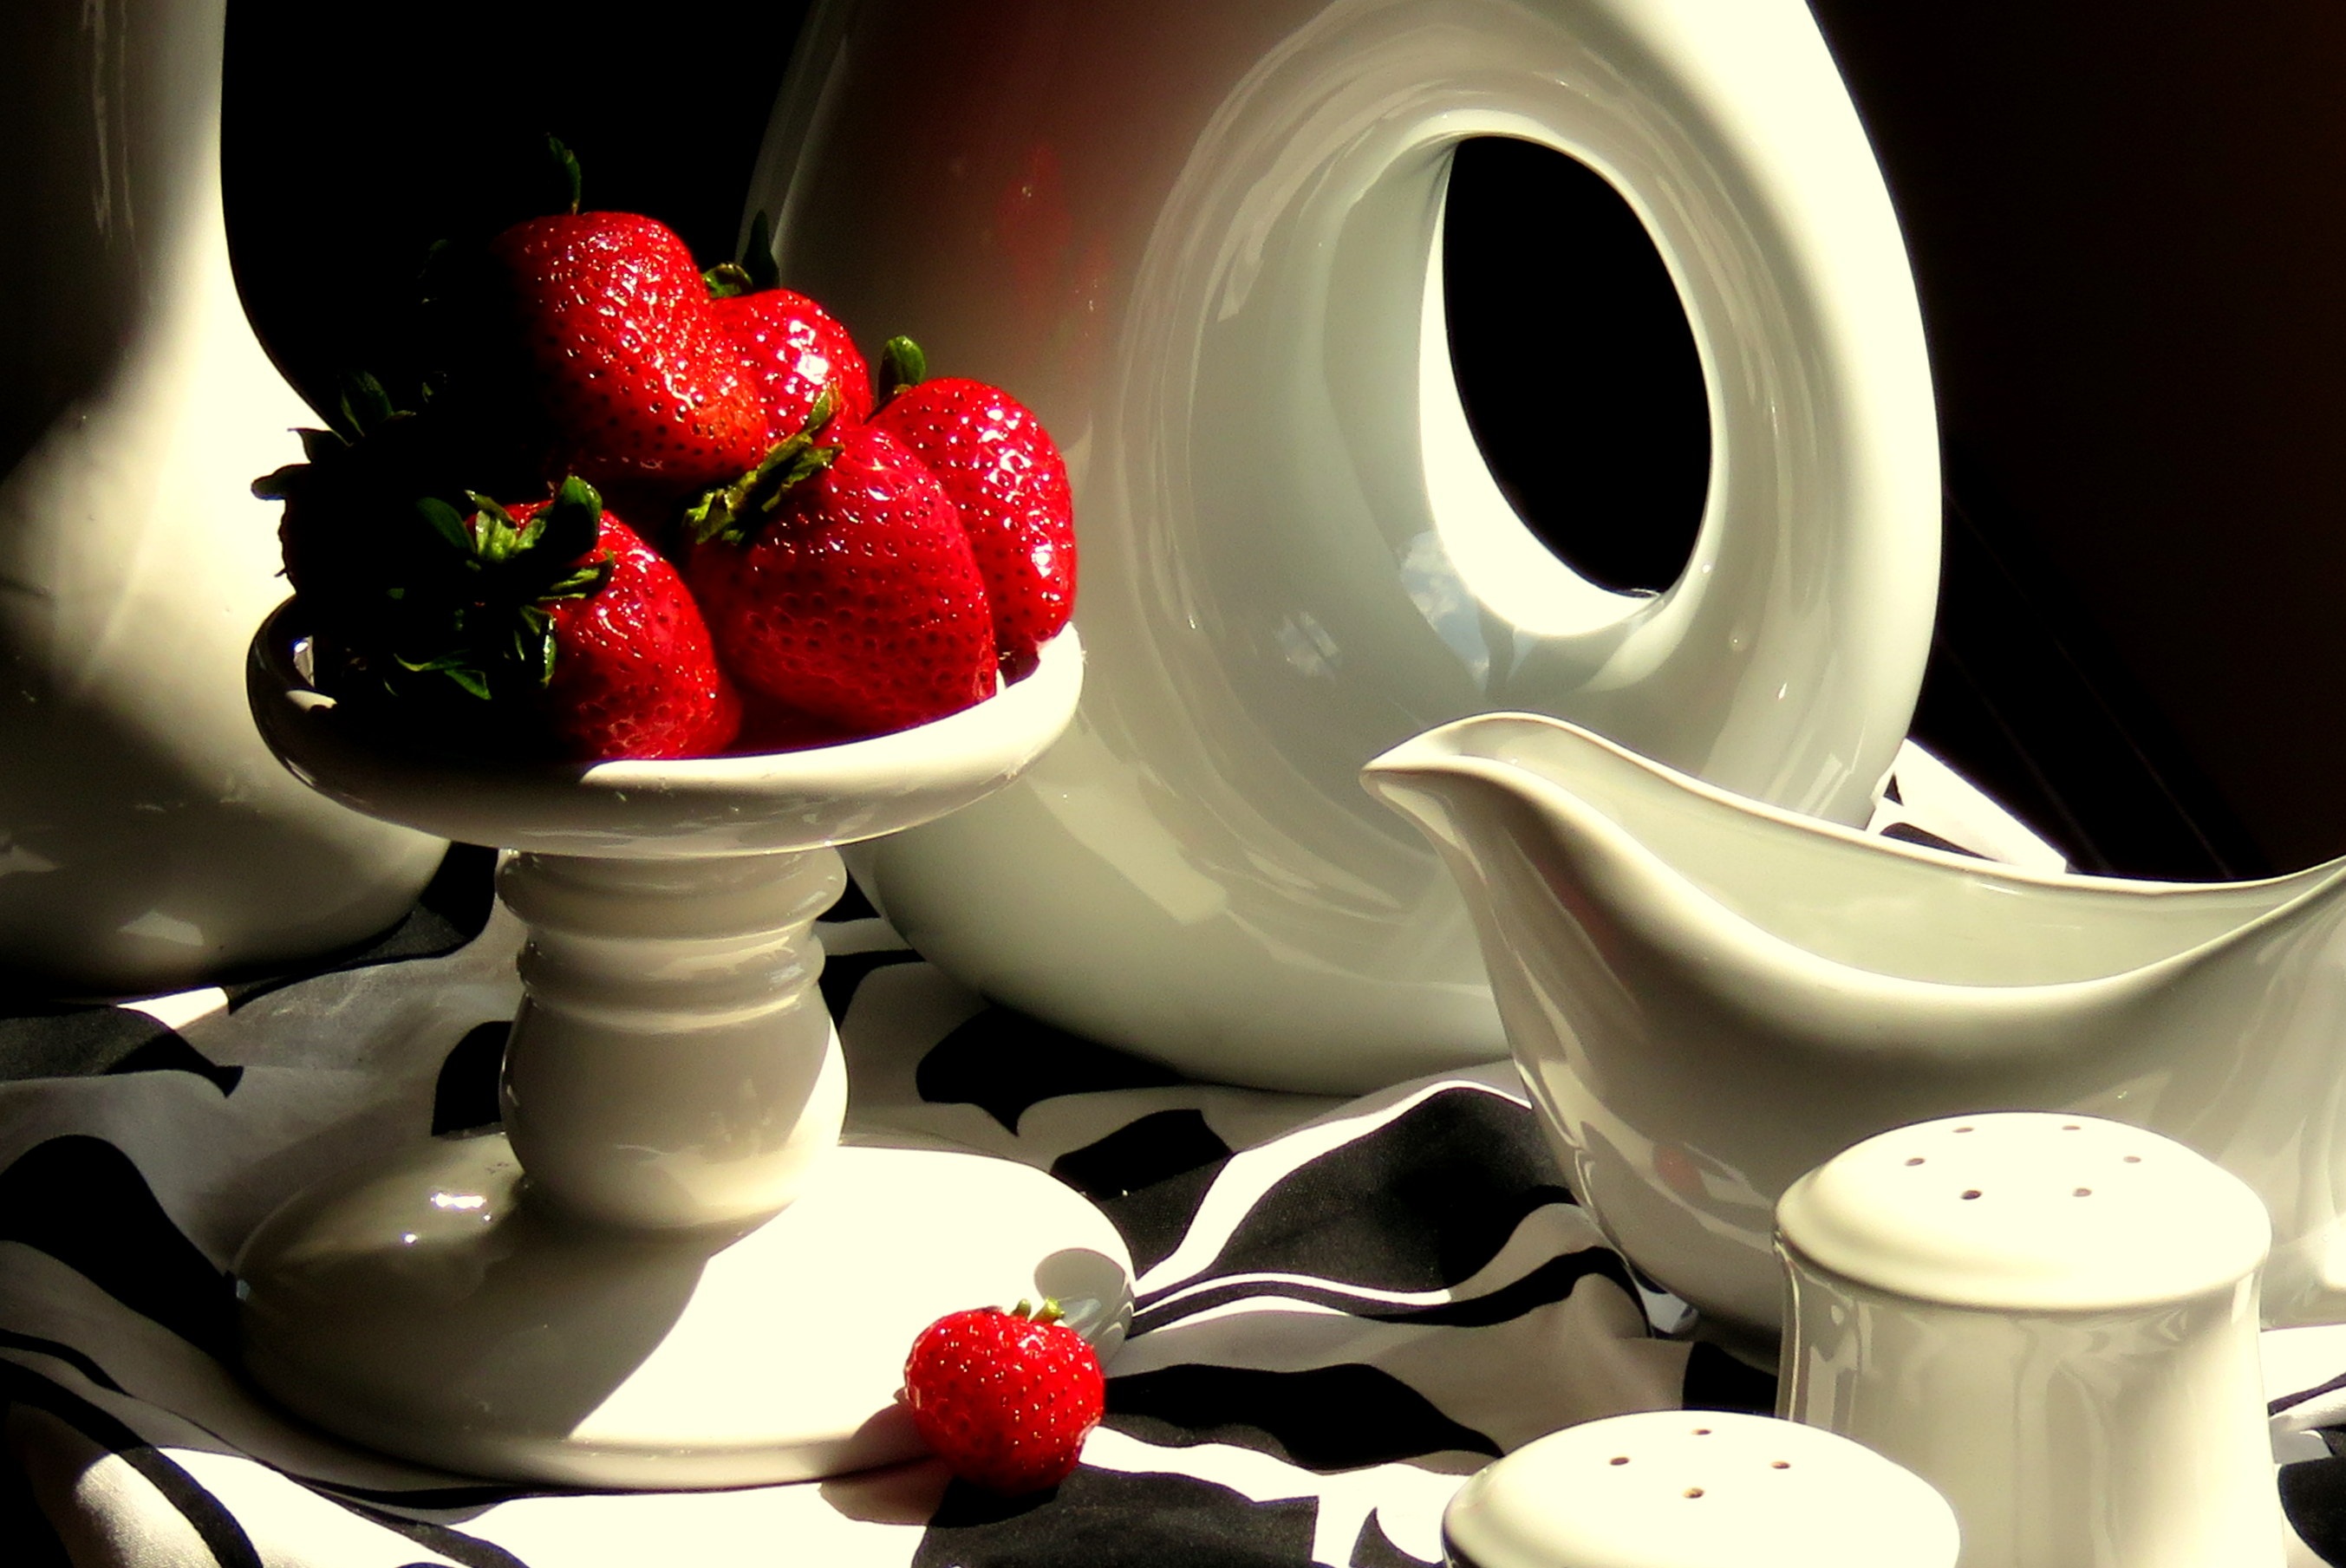
white, fruit, berry, flower, meal, food, red, produce, ceramic, drink, contrast, still life, painting, art, reflections, shiny, strawberries, still life photography